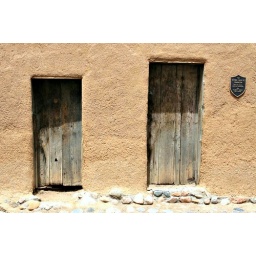
Unmatched doors of the oldest house still standing in the USA, dating from 1646